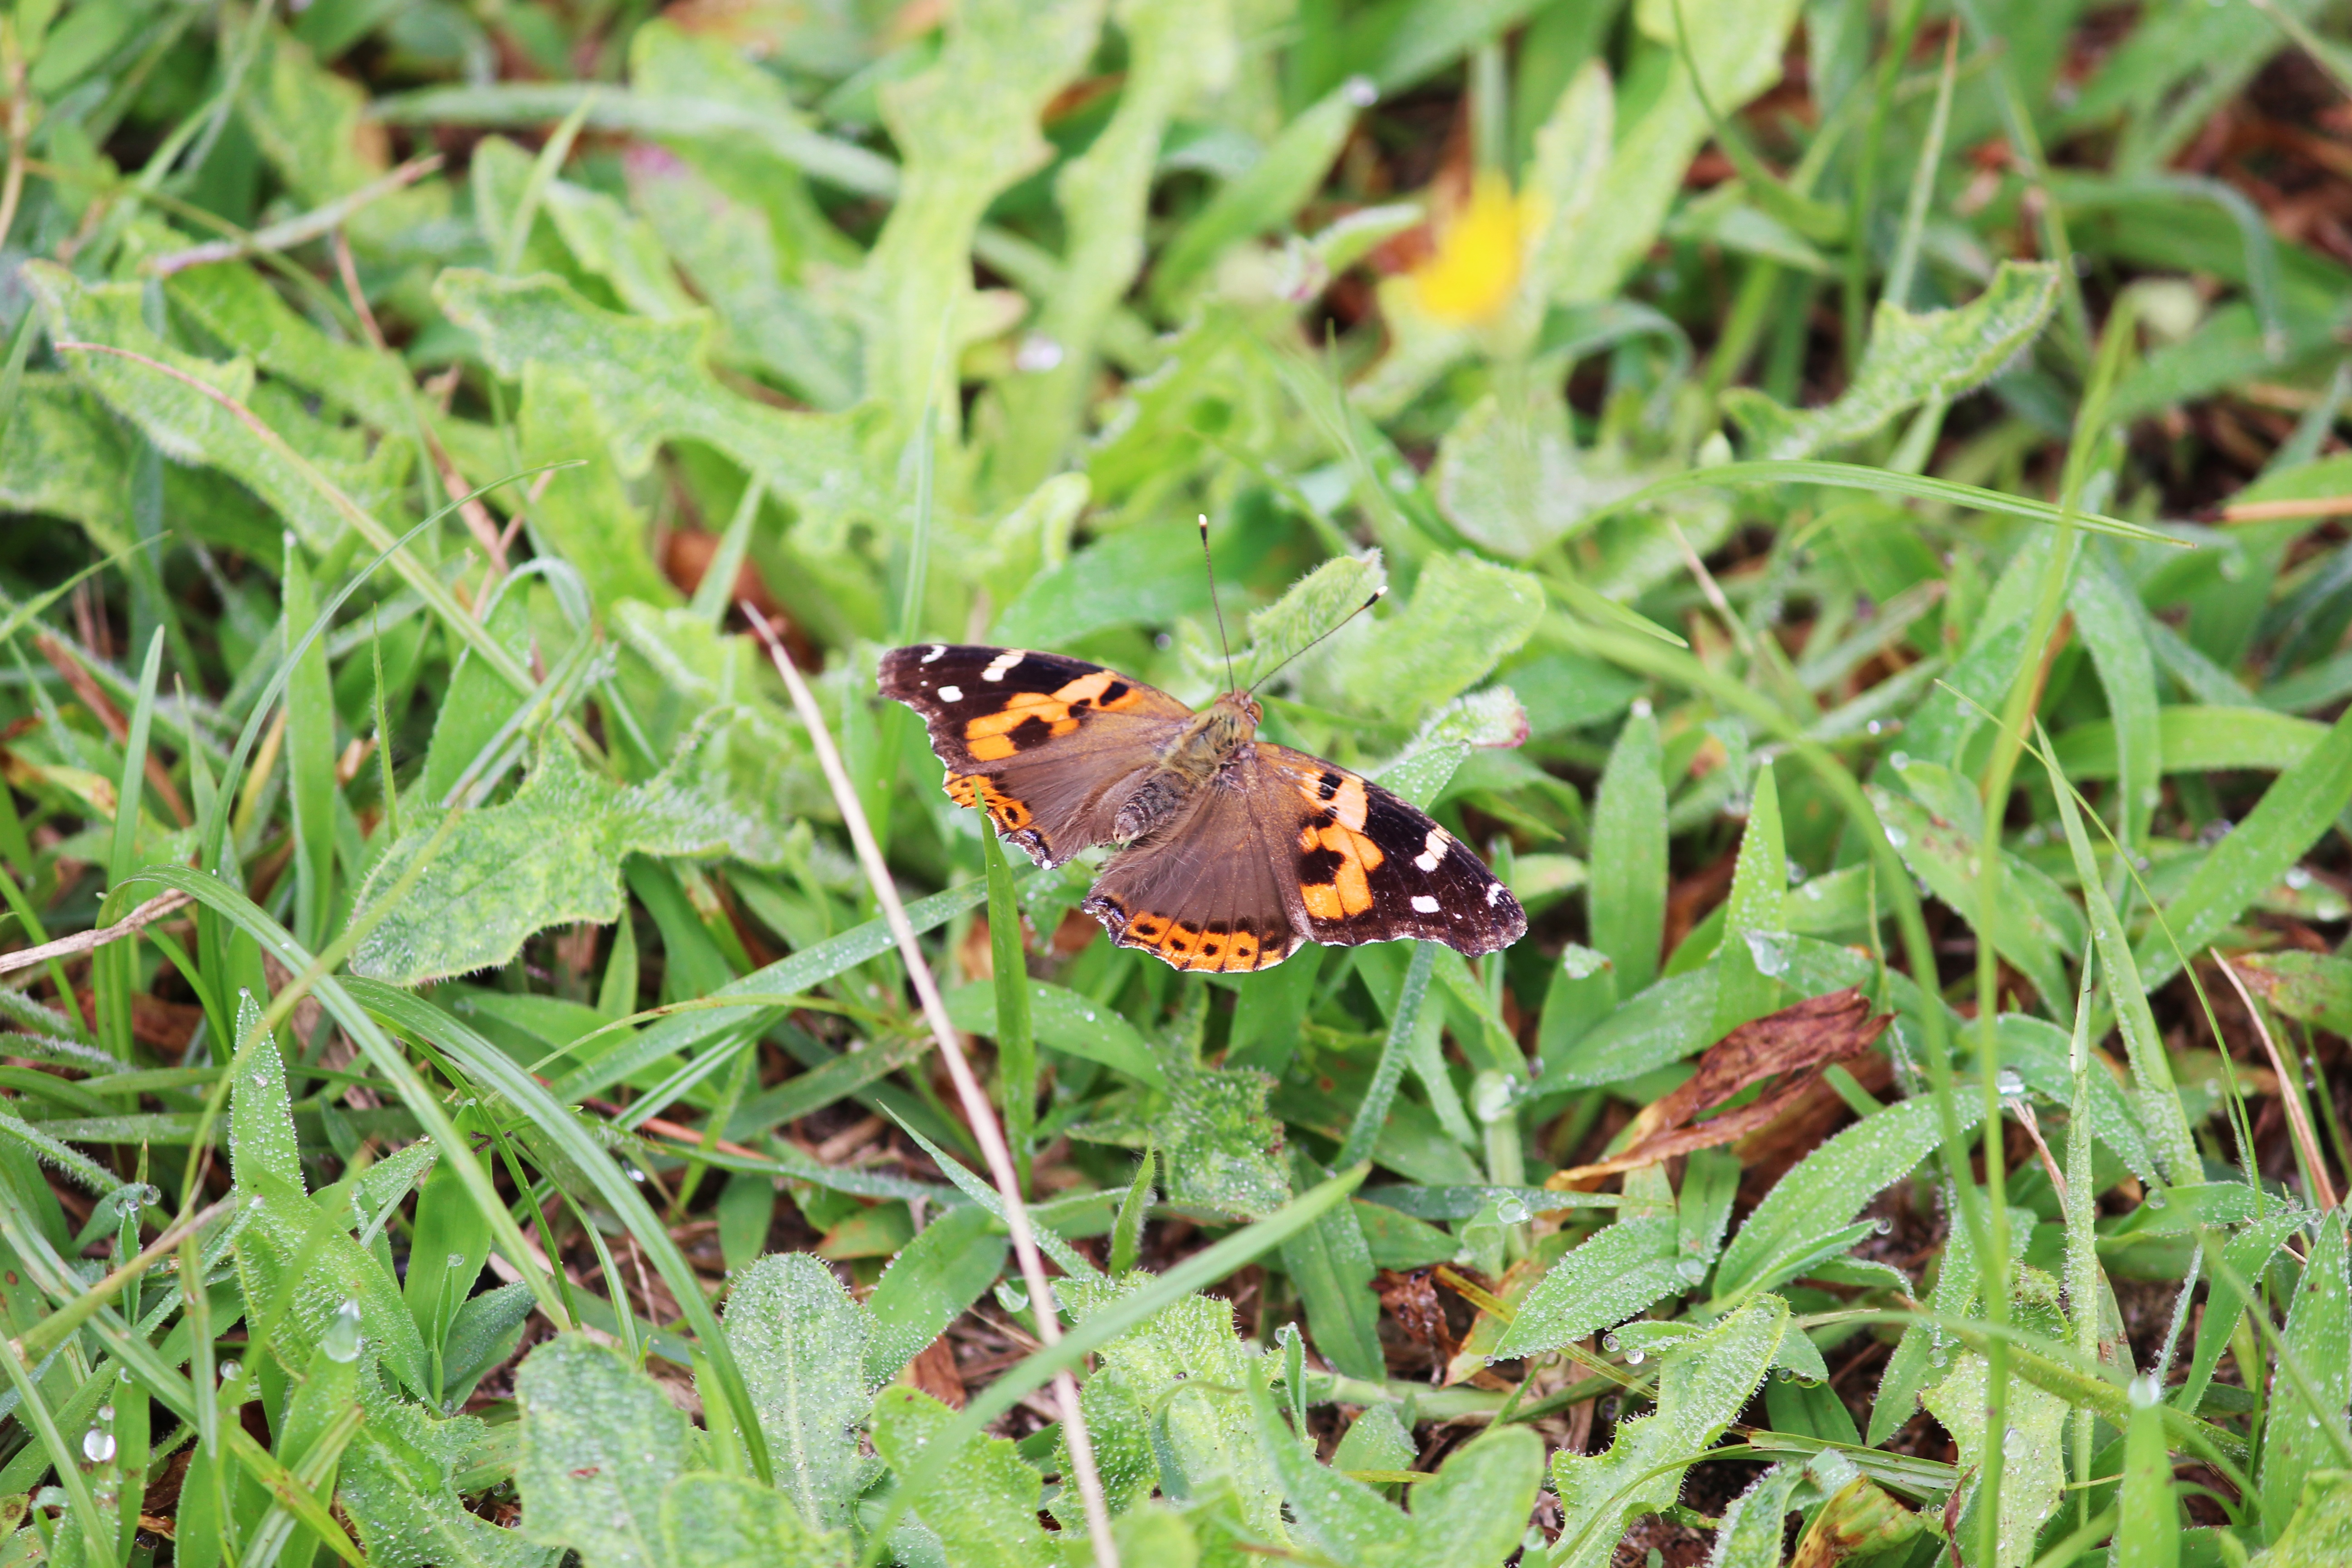
grass, lawn, leaf, flower, wildlife, insect, natural, botany, butterfly, fauna, invertebrate, macro photography, moths and butterflies